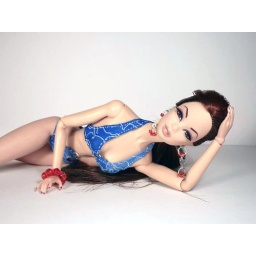
Anelis in royal blue swimsuit by Racsso, earrings by Racsso, red bracelet by Tamushf, silver bracelet by IT, shoes by mattel.